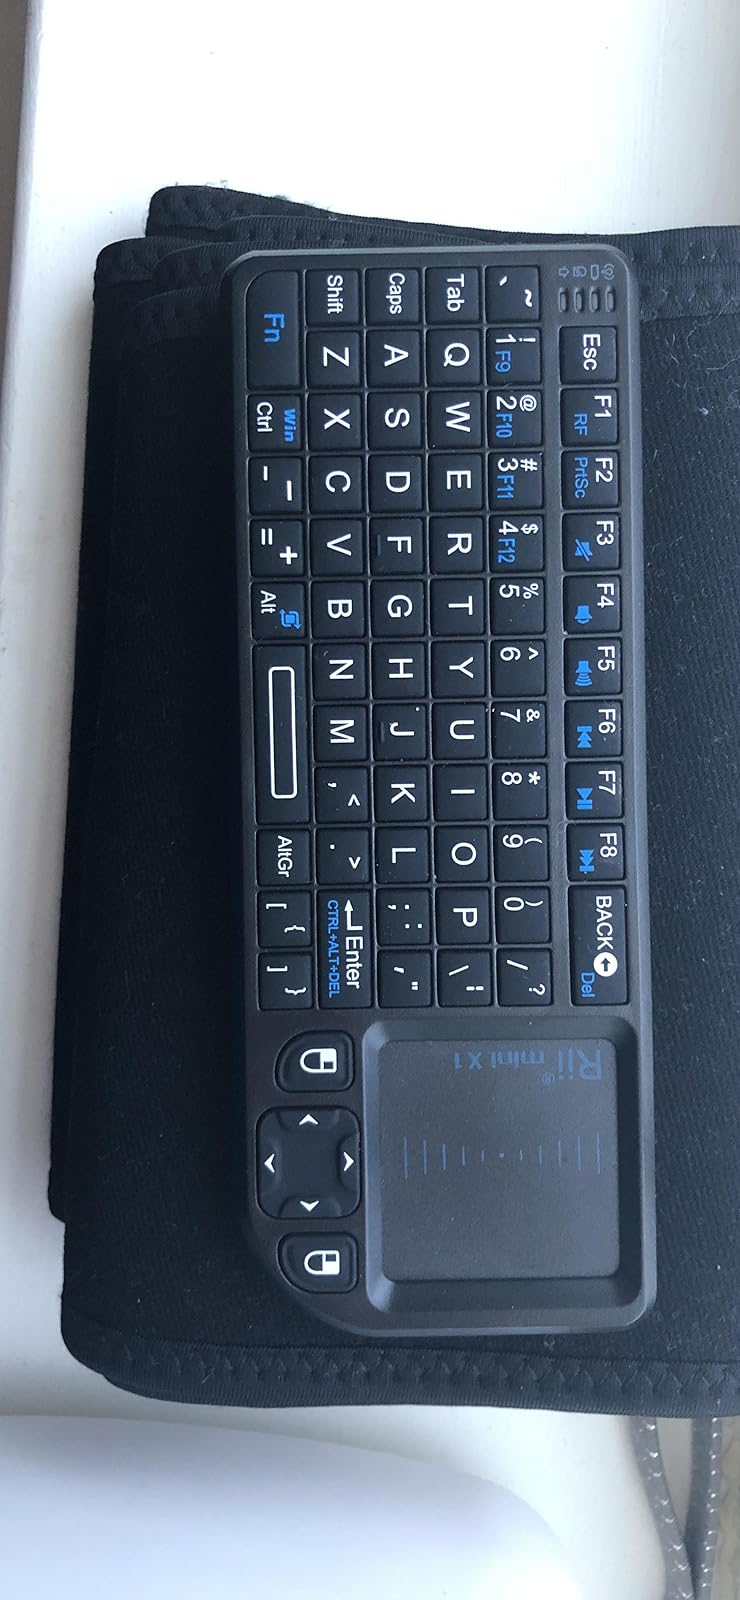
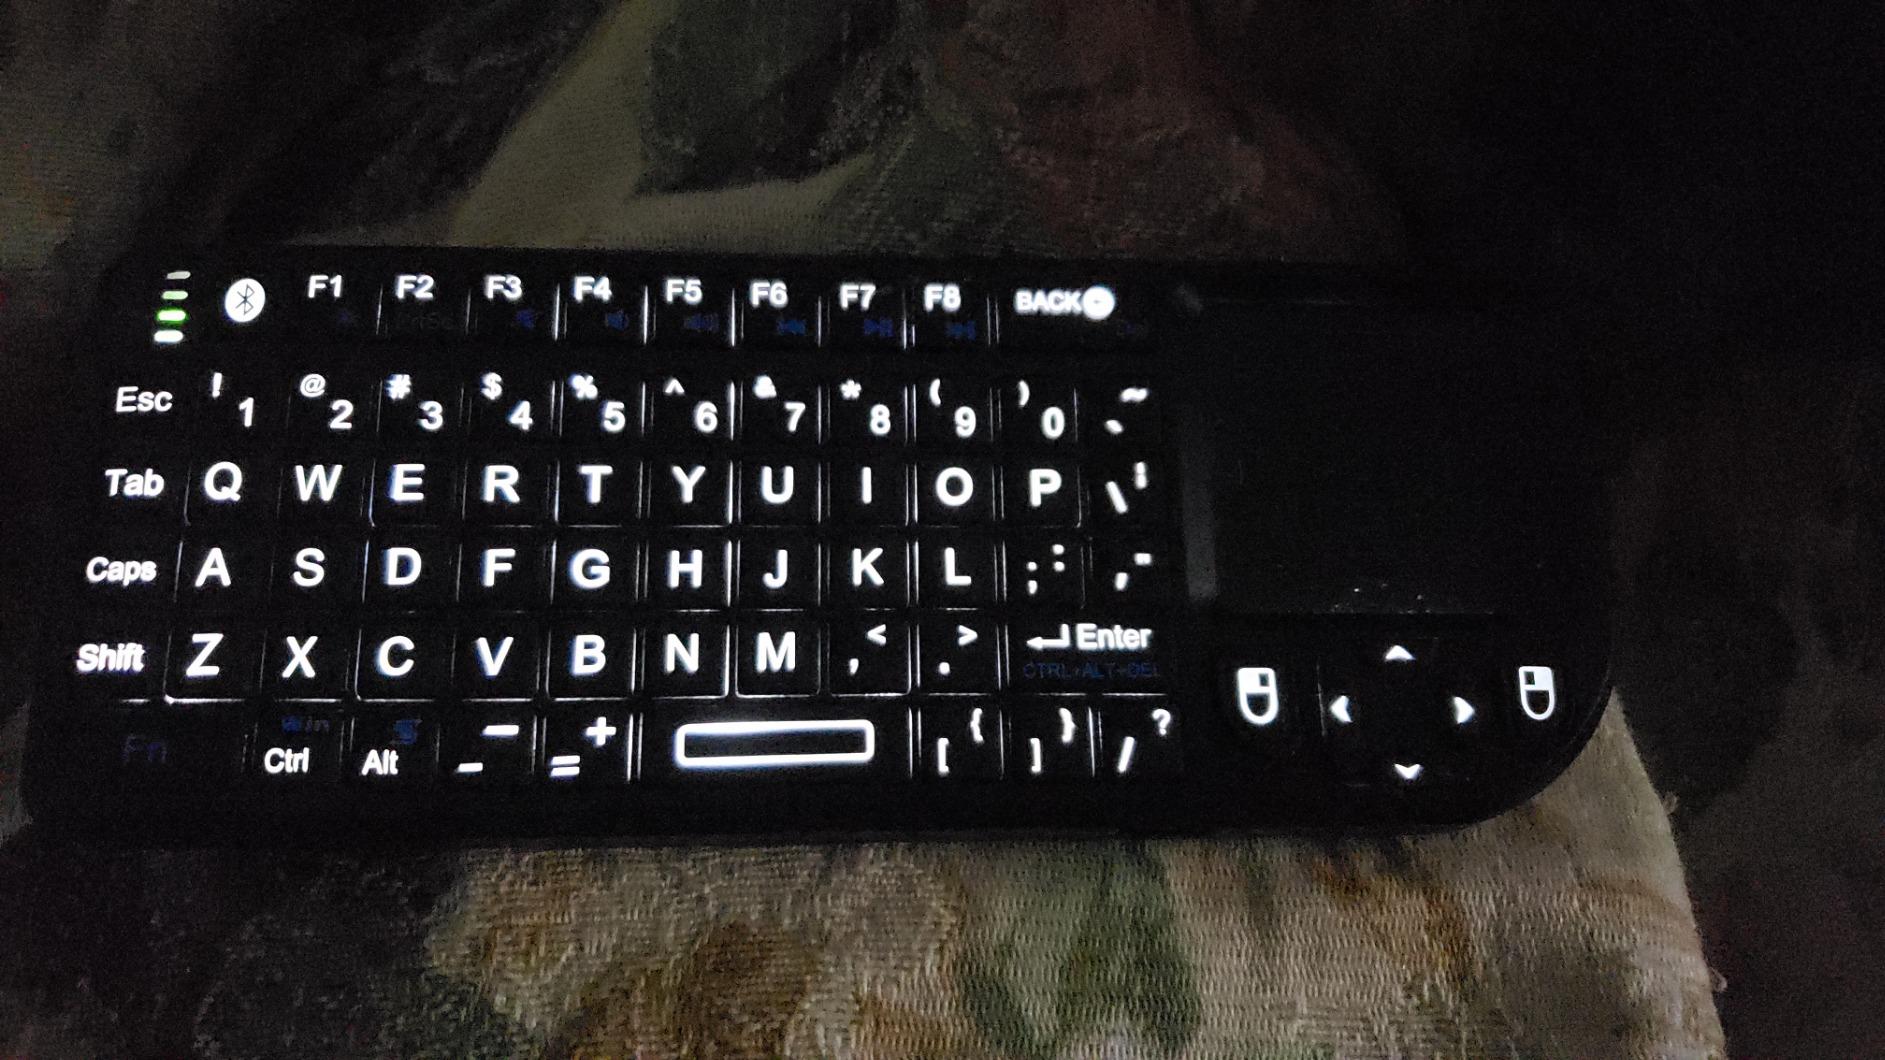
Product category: keyboard
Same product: yes